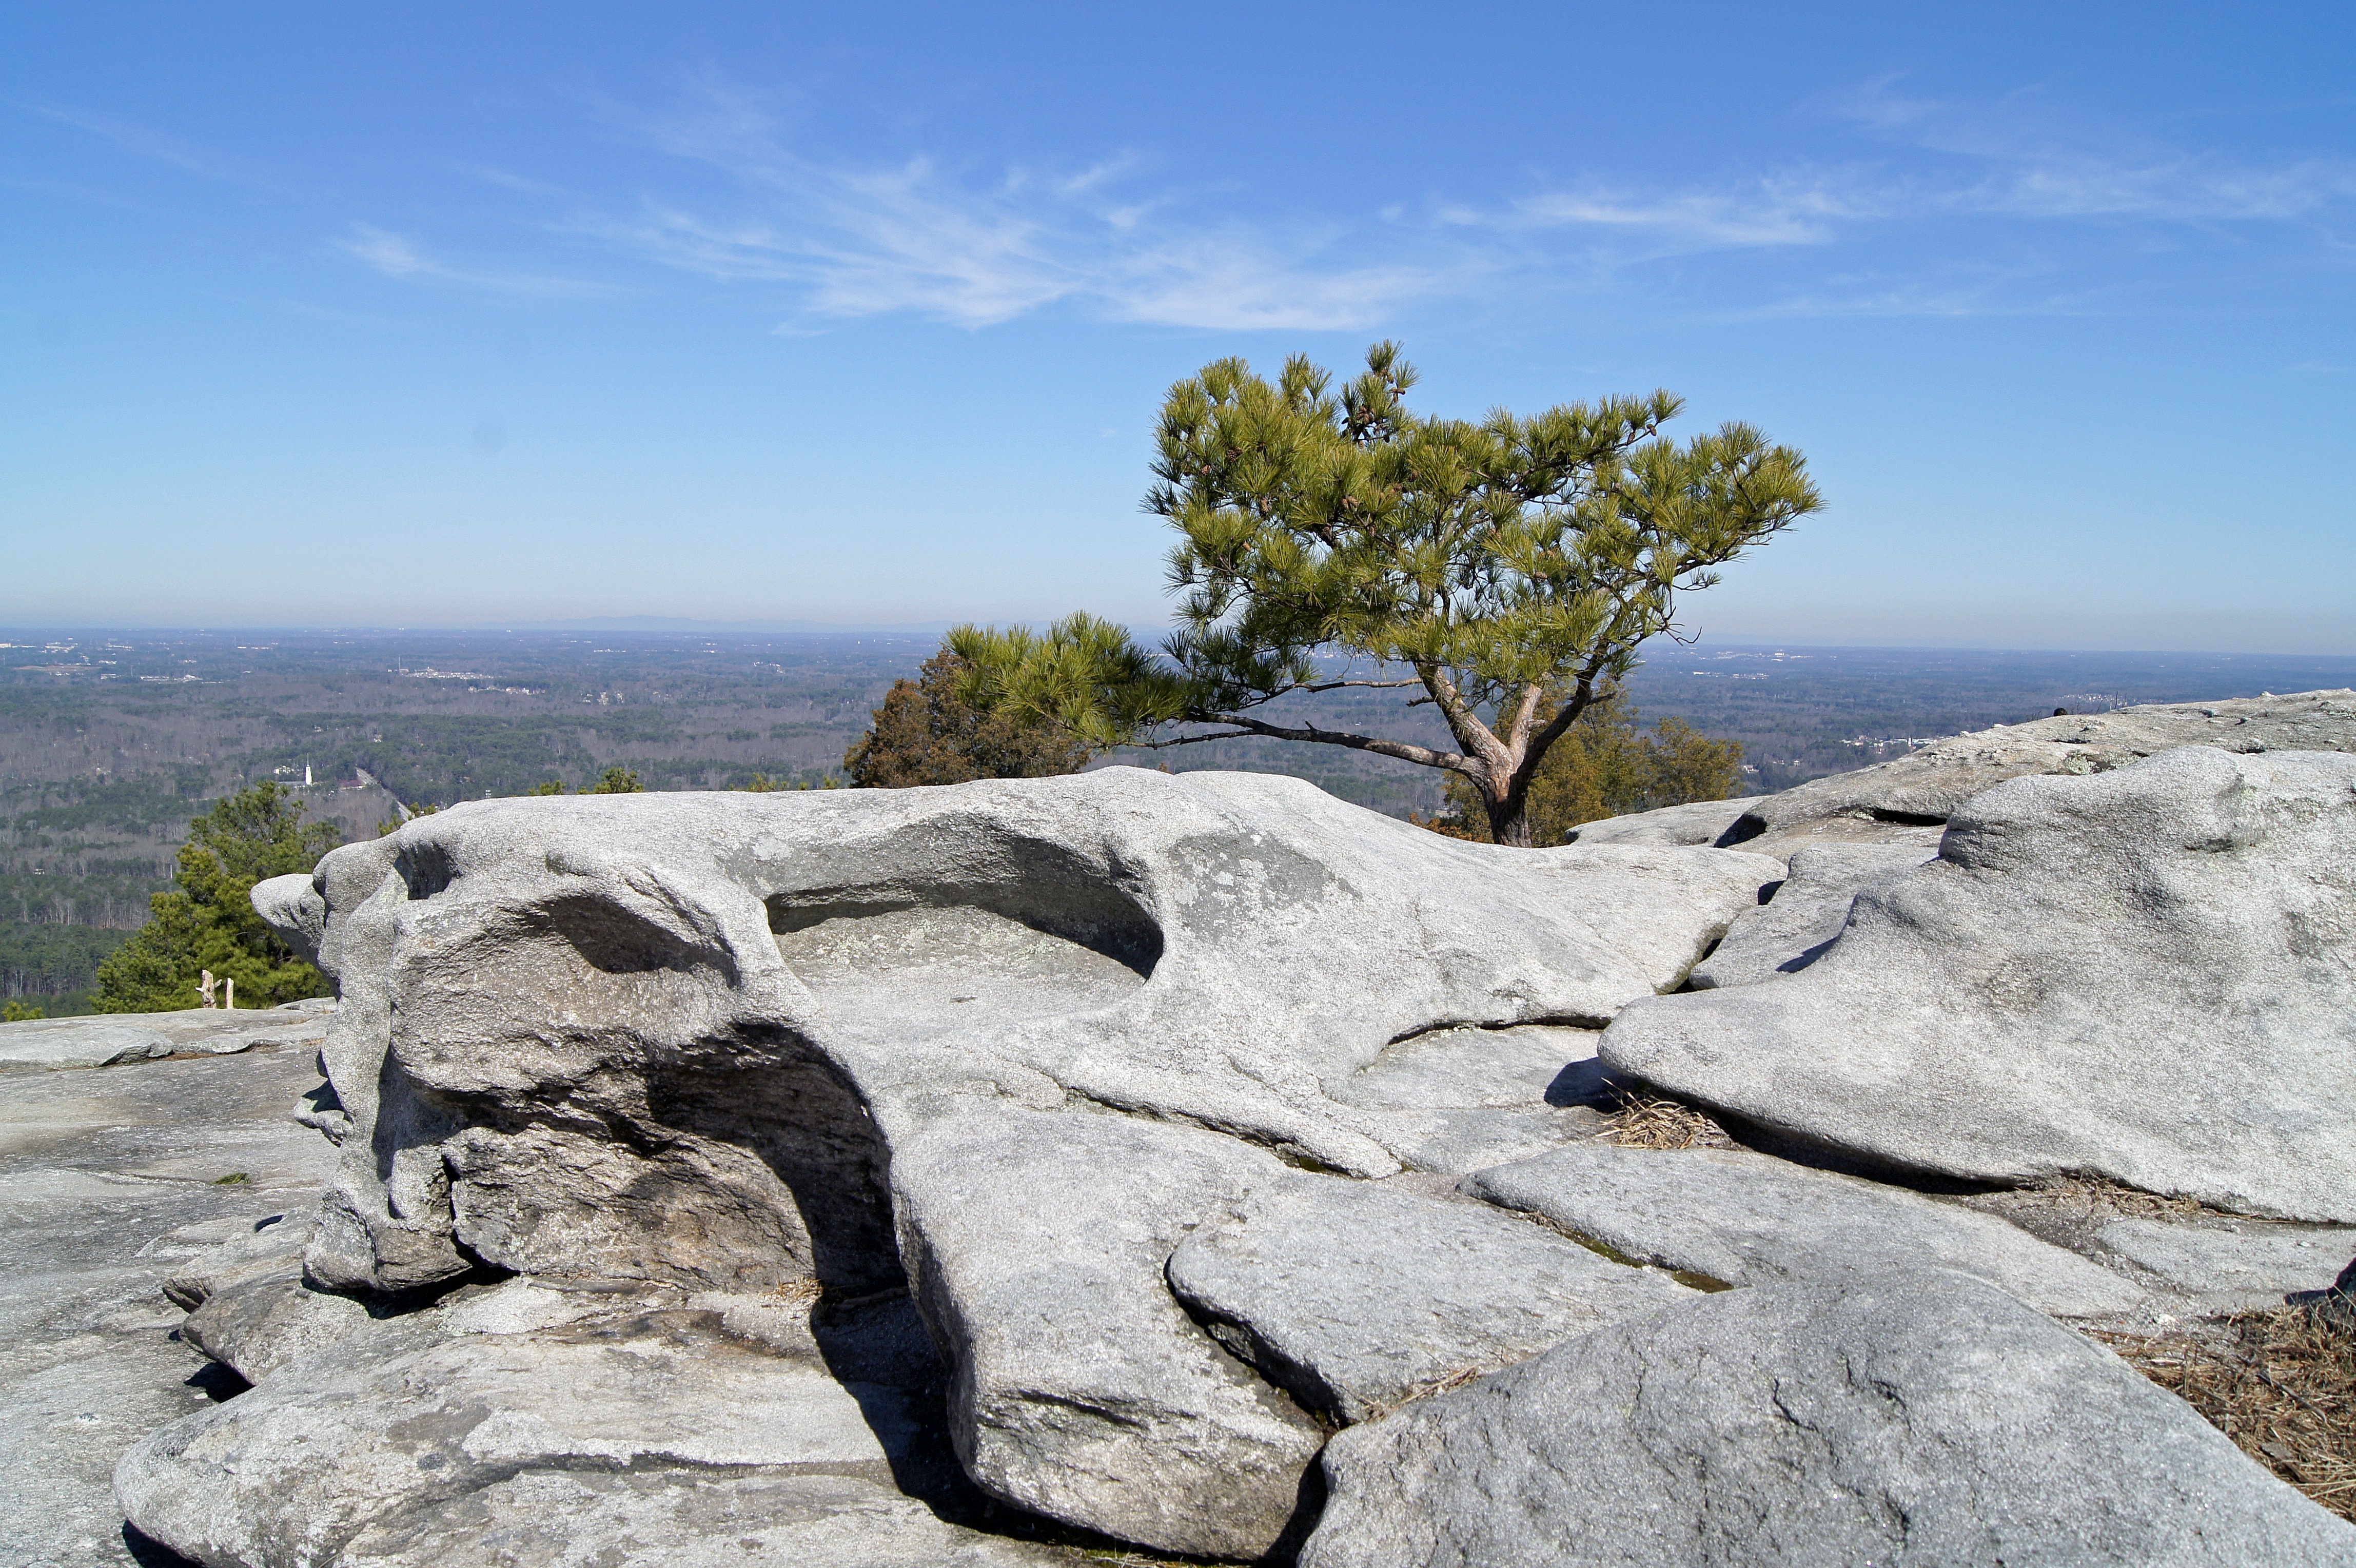
beach, landscape, sea, coast, tree, nature, sand, rock, ocean, wilderness, mountain, winter, ground, shore, lake, stone, vacation, cliff, usa, america, terrain, material, ridge, summit, mountain landscape, festival, geology, mountains, badlands, boulder, solid, stone floor, lava stone, rock form, stone mountain national park